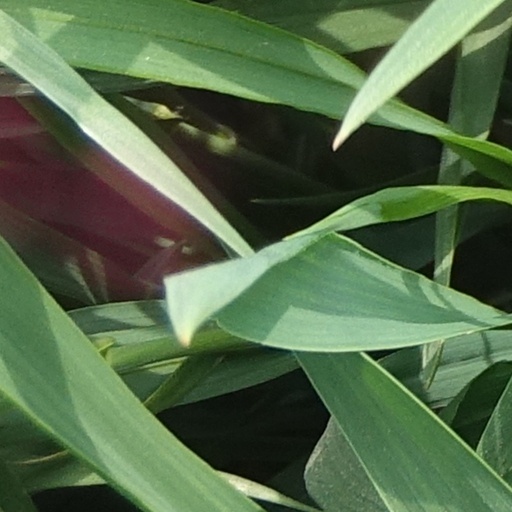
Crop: wheat